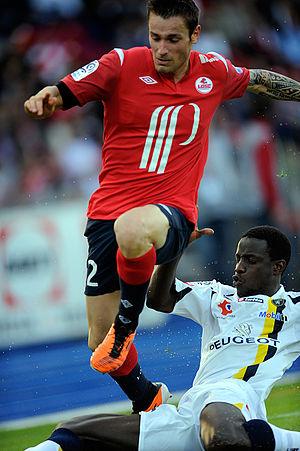
La saison 2010-2011 du LOSC Lille Métropole est la cinquante-et-unième saison du club nordiste en première division du championnat de France, la onzième consécutive au sein de l'élite du football français. Cette saison est particulièrement importante dans l'histoire du LOSC, puisque ce dernier réalise le doublé championnat et coupe de France, titres qui lui échappent respectivement depuis 1954 et 1955. Ce doublé, le deuxième de l'histoire des Dogues après celui de la saison 1945-1946 et le seizième de l'histoire du football français, est célébré avec ferveur dans la métropole lilloise.